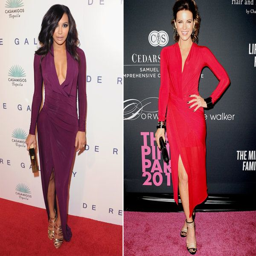
pop artist nor actor was ready to be a wallflower when each recently slipped into different versions of the same breathtaking dress .